Alfred Hocking House

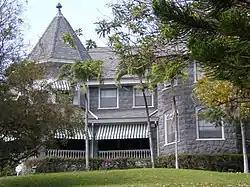
Alfred Hocking House

The Alfred Hocking House (now also known as Graystones) at 1302 Nehoa Street in Honolulu, Hawaii was built in 1903 for Alfred Hocking, founder of the Honolulu Brewing and Malting Company. It was designed in Queen Anne style architecture by E.A.P. Newcomb, a nationally known architect newly arrived in Hawaii, in partnership with the much younger but well-connected local architect C.W. Dickey. It was listed on the Hawaii and National Register of Historic Places in 1984.